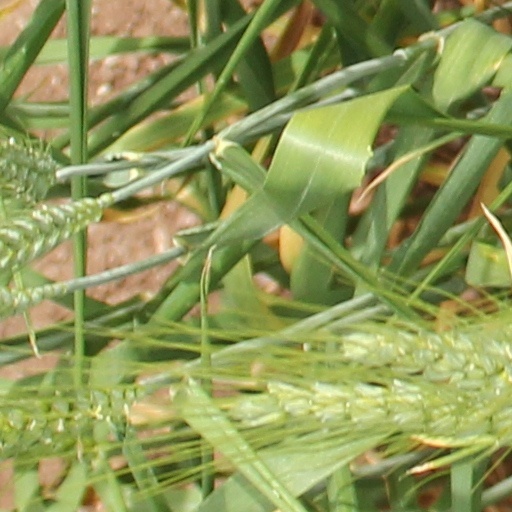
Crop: wheat